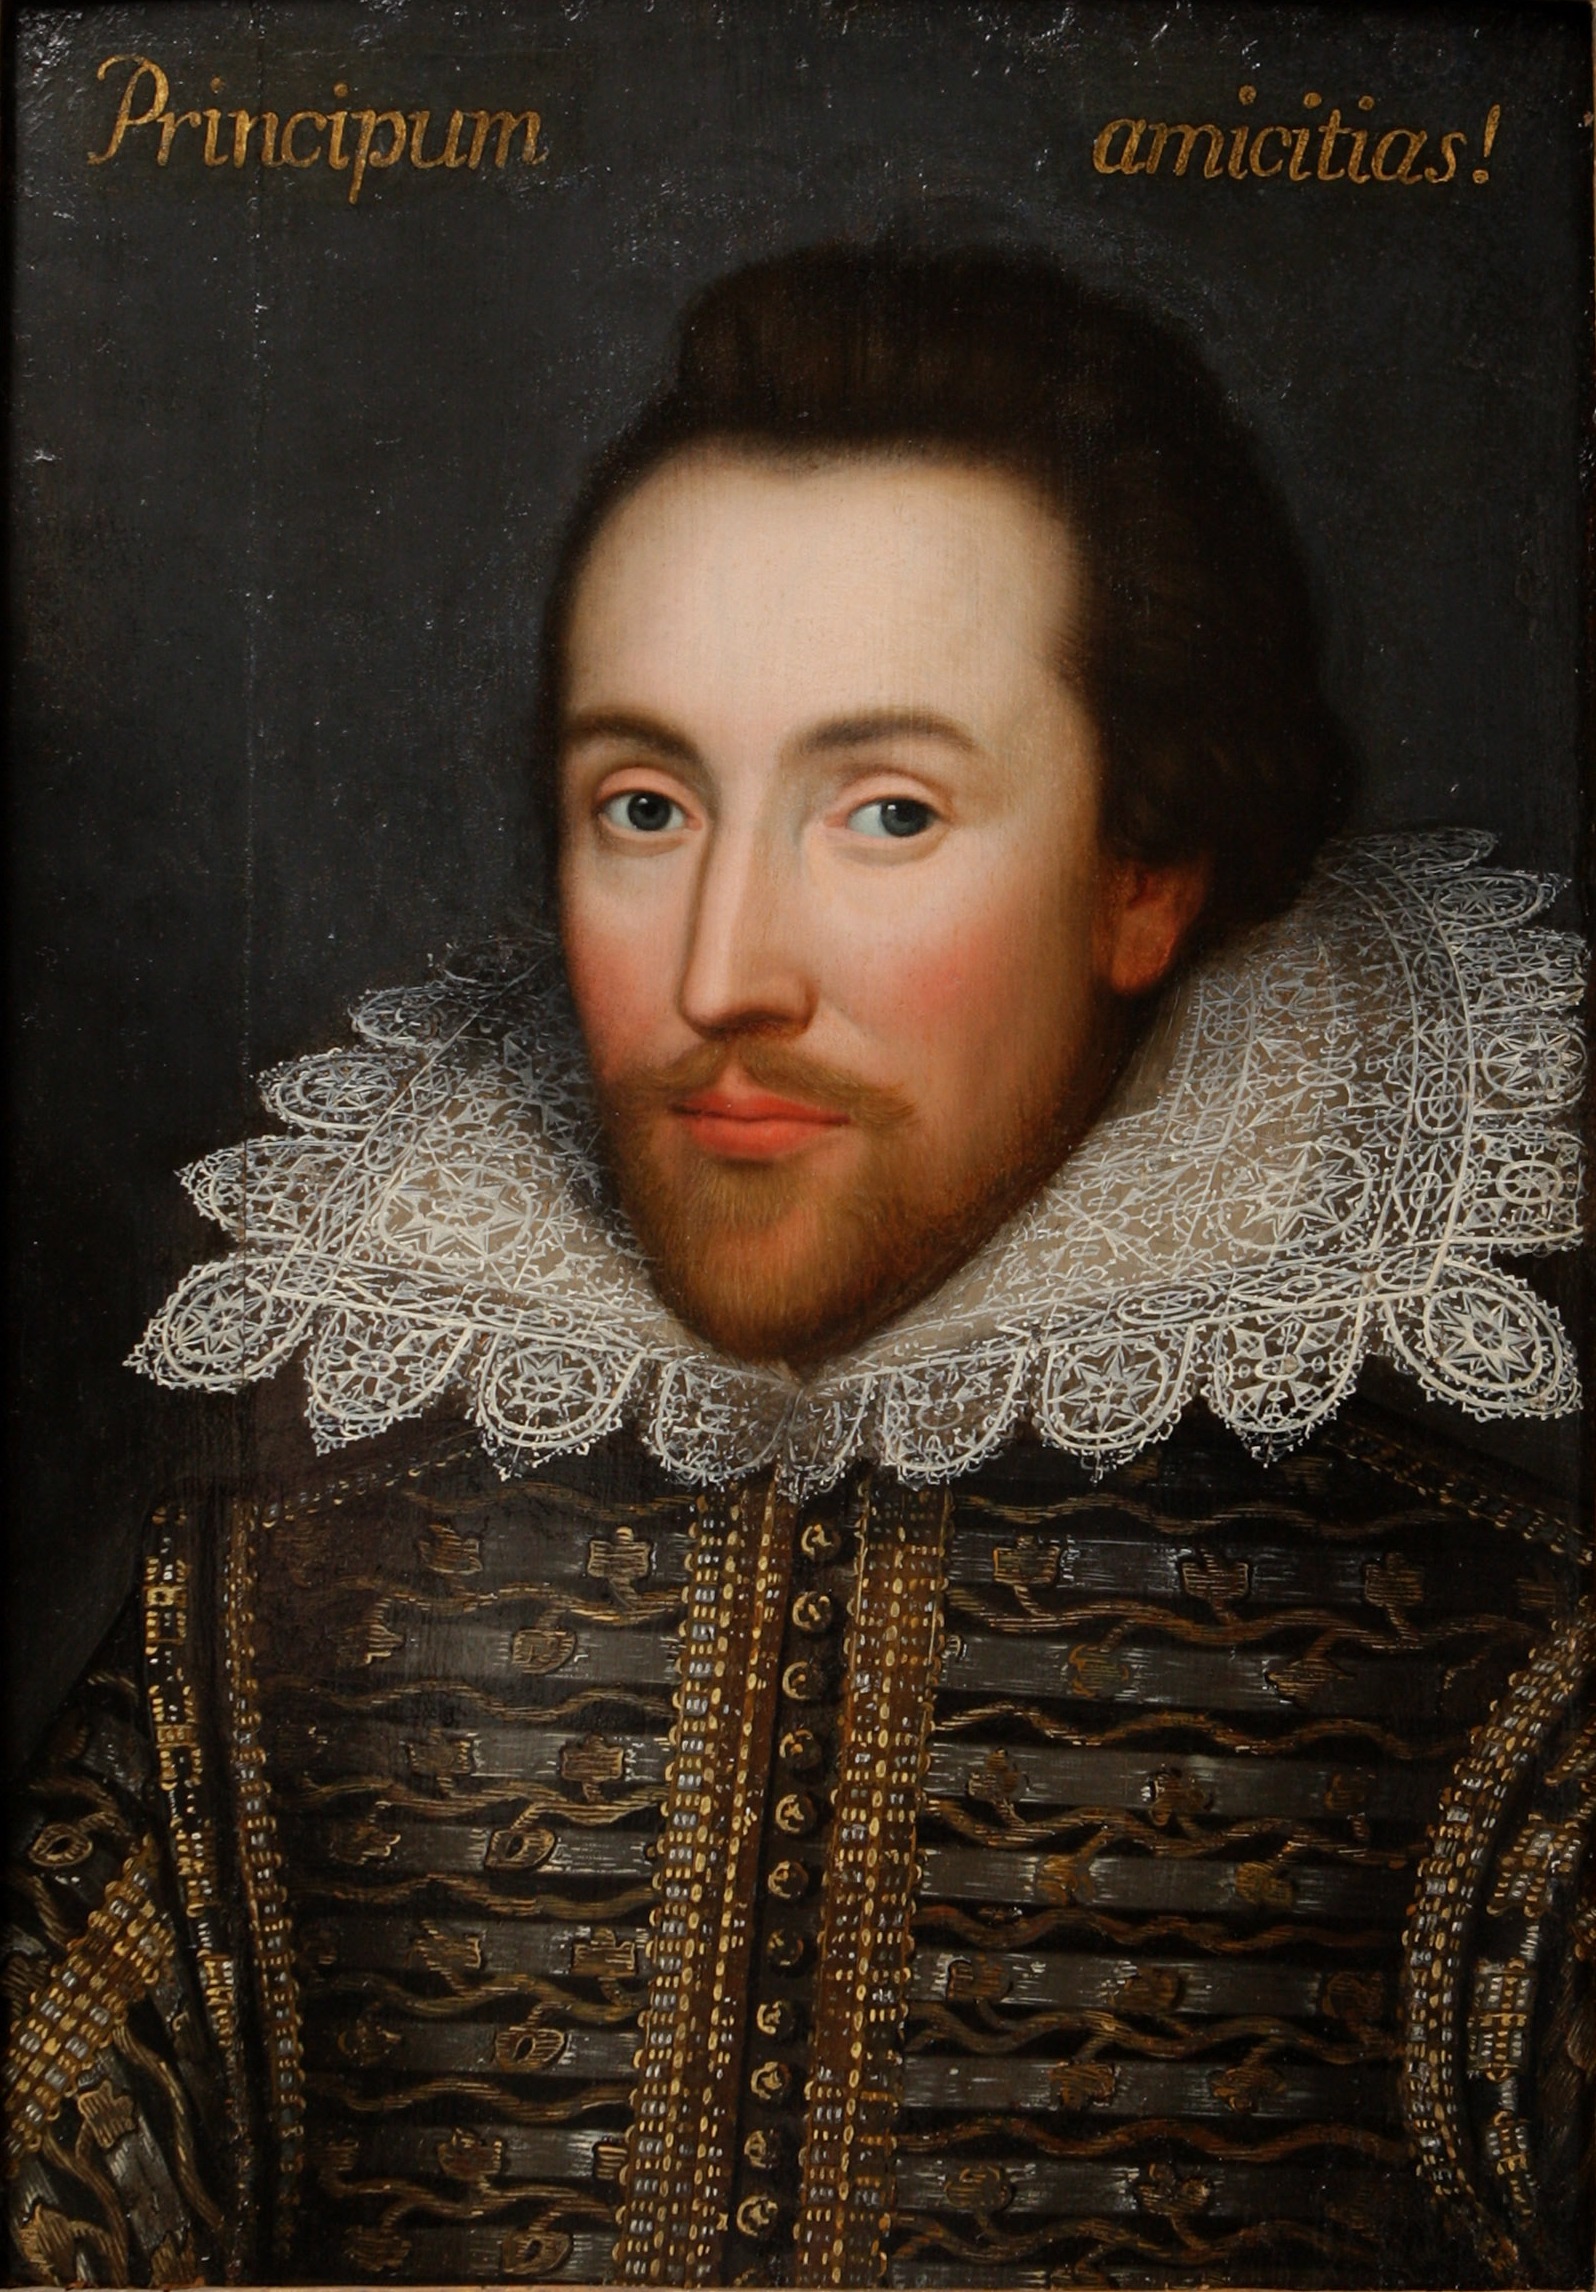
man, portrait, writer, hairstyle, painting, beauty, historically, poet, photo shoot, william shakespeare, album cover